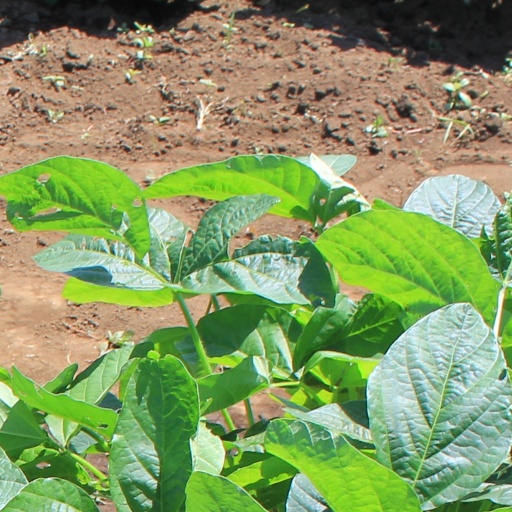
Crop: soybean